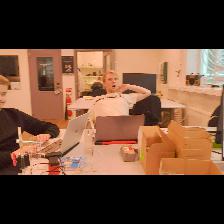
Label: Human